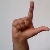
The image shows a hand gesture representing the letter 'L' in Indian Sign Language.